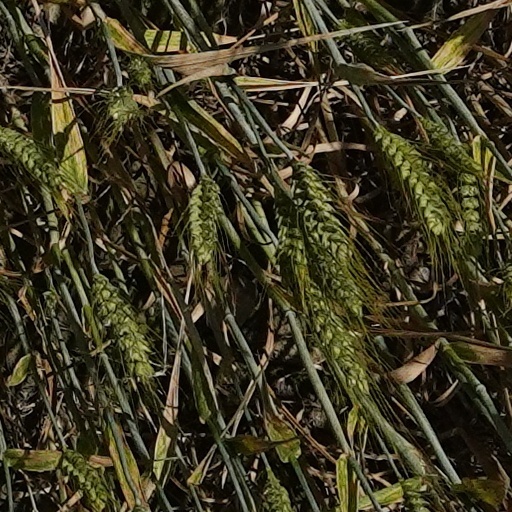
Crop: wheat